Tyrone McCarthy

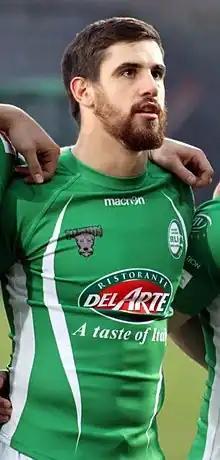
Tryone McCarthy lining up for Ireland

On 7 September 2015 it was announced that Tyrone McCarthy signed for the St. George Illawarra Dragons on a two-year deal beginning in 2016.